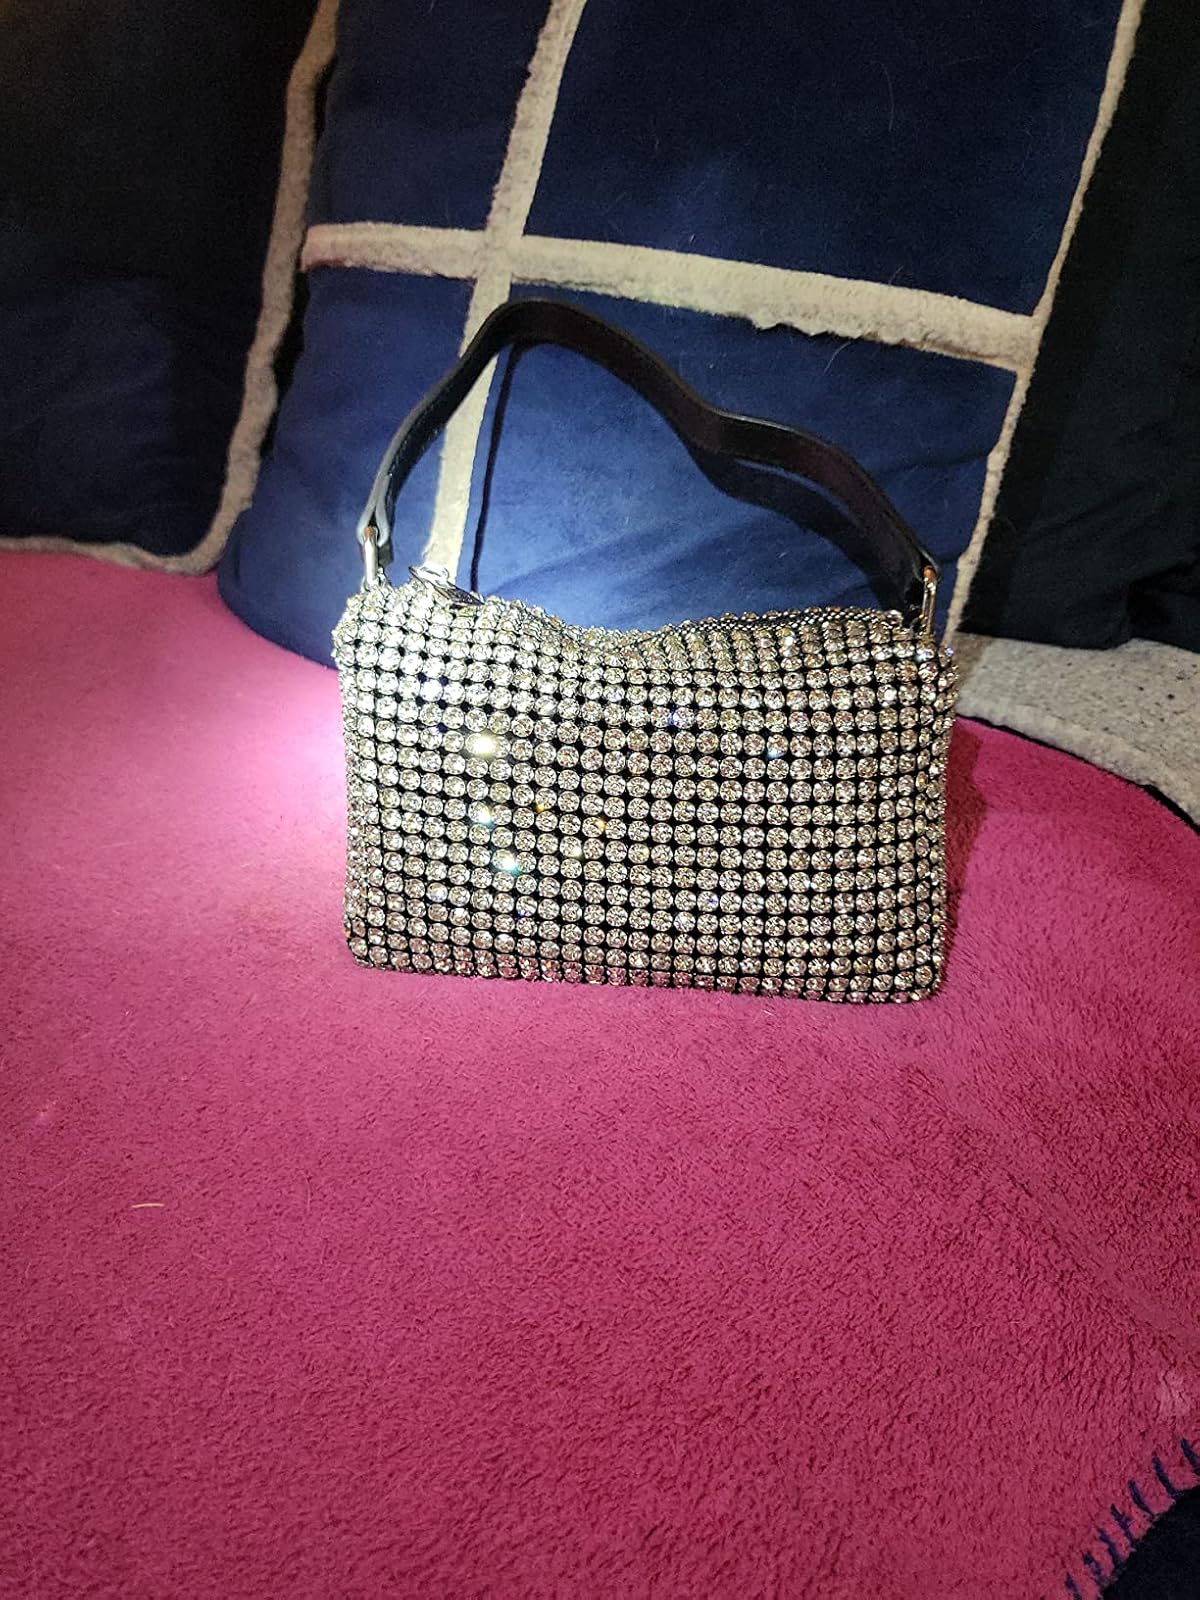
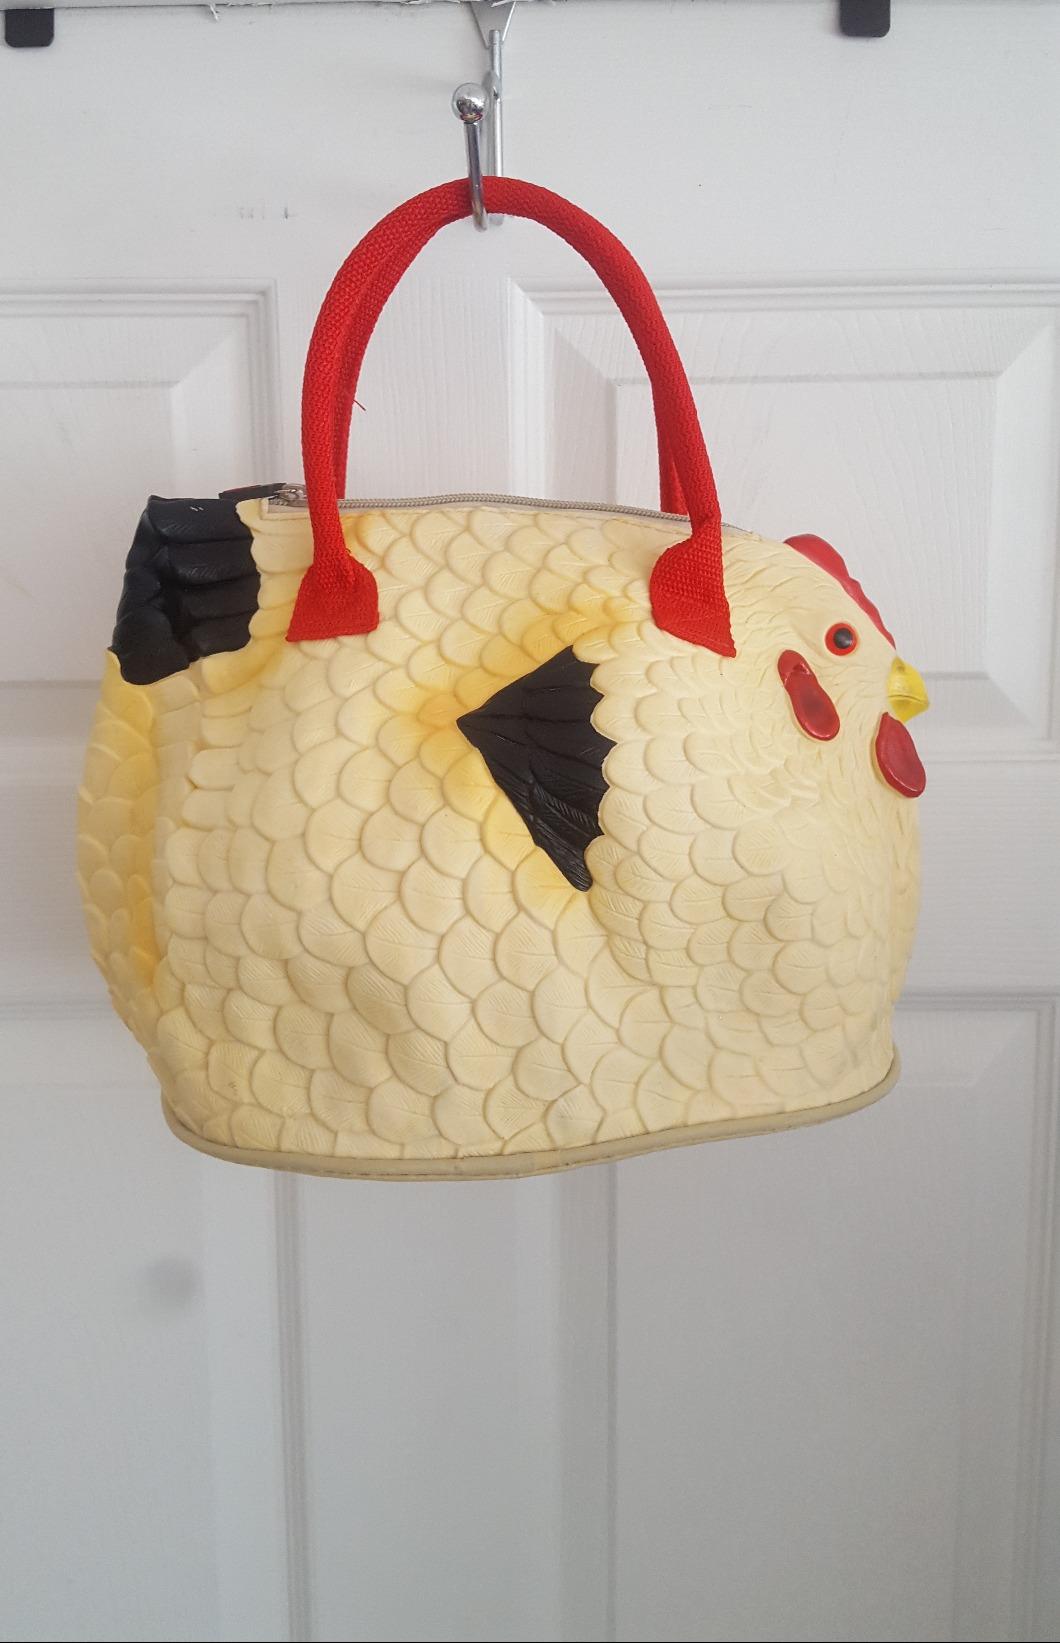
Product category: accessories_handbag
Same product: no